Córdoba Synagogue

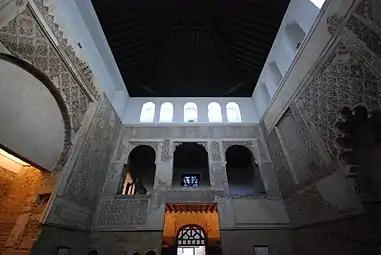
The ceiling and illumination level of Córdoba Synagogue.

The "hekhal" (ark), where the Torah scrolls were kept, was located on the eastern wall, which was customary. The wall is angled, following the street outside, and was decorated with elaborate stucco in accordance with the Mudejar tradition. One of the Hebrew inscriptions mentions the hekhal, reading "I will bow down before Your Holy hekhal..." The second focus, the "bimah" (elevated platform), may have been in the center of the room; it has not survived. Benches for the congregants were placed along the walls of the room.